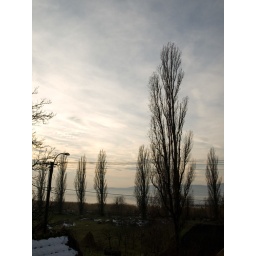
Cloudy sky above lake Balaton